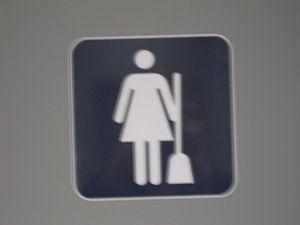
photo personnelle faite dans un aeroport parisien. J'ignore sous quelle license je dois la mettre.
Le féminisme est un ensemble de mouvements et d'idées philosophiques qui partagent un but commun : définir, promouvoir et atteindre l'égalité politique, économique, culturelle, sociale et juridique entre les femmes et les hommes. Le féminisme a donc pour objectif d'abolir, dans ces différents domaines, les inégalités homme-femme dont les femmes sont les principales victimes, et ainsi de promouvoir les droits des femmes dans la société civile et dans la vie privée.